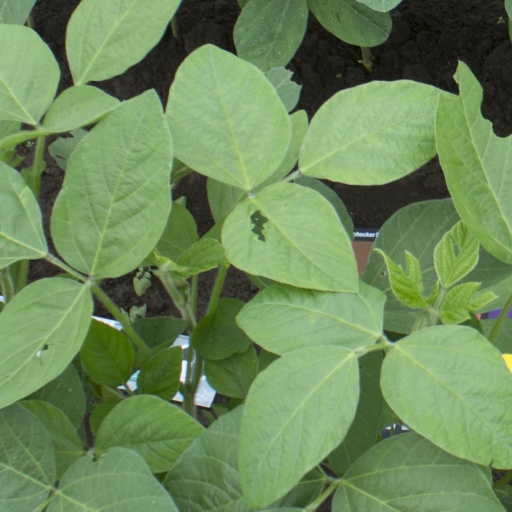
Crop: soybean